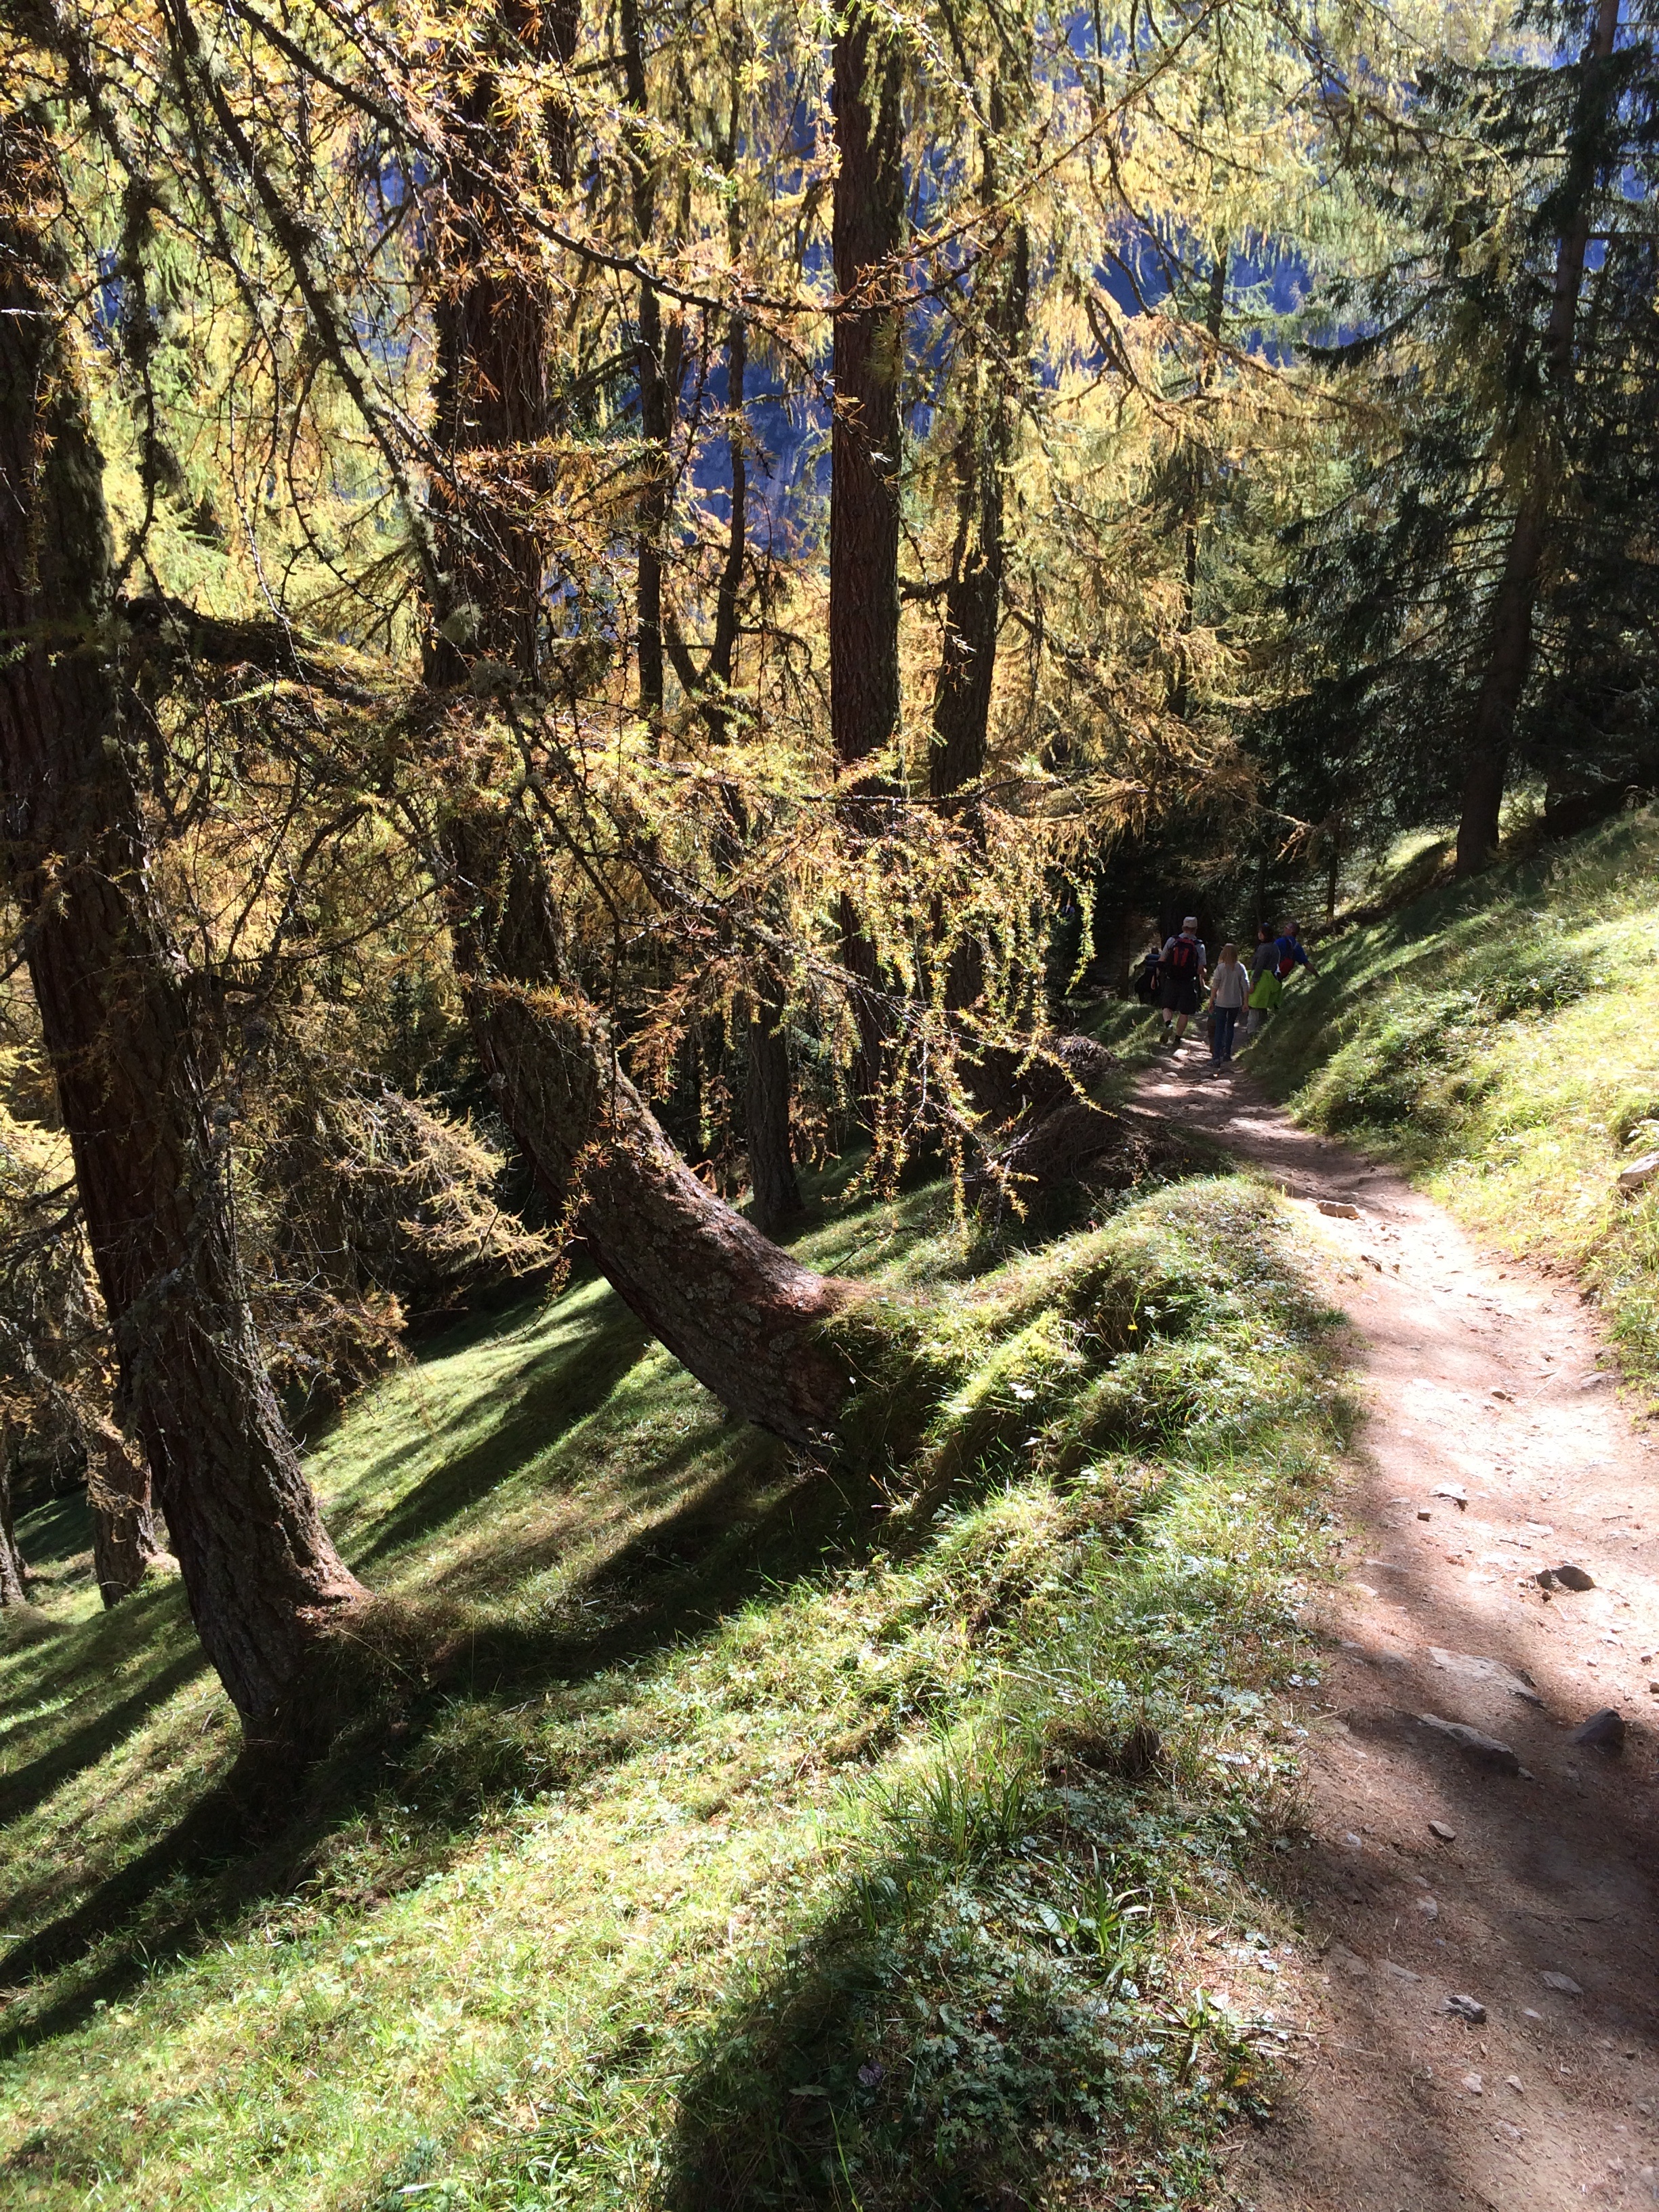
tree, nature, forest, wilderness, sun, hiking, trail, leaf, stream, autumn, park, alpine, ridge, mountains, woodland, habitat, ecosystem, tyrol, mountain hiking, biome, old growth forest, natural environment, woody plant, temperate broadleaf and mixed forest, temperate coniferous forest